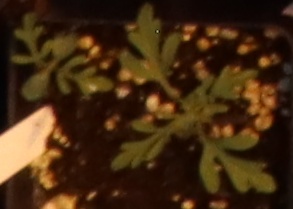
Label: Ragweed